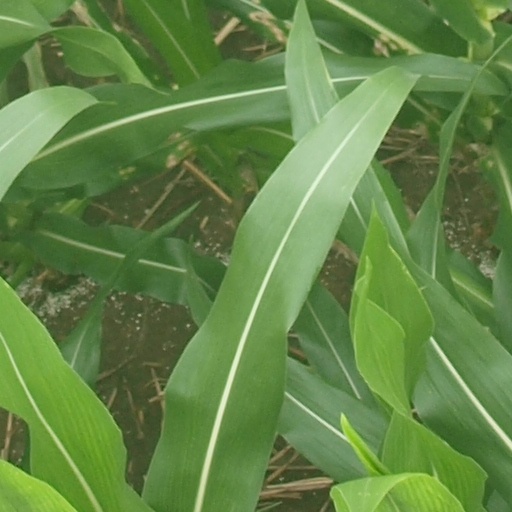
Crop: maize; corn